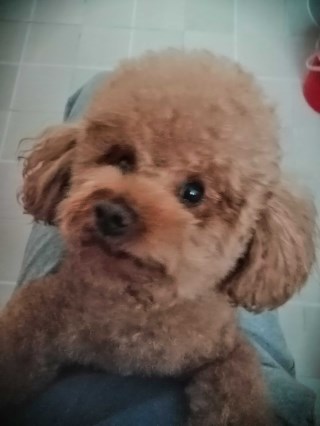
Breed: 7449-n000128-teddy